History of Durham University

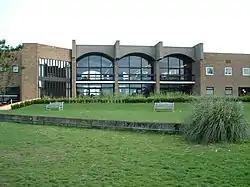
Buildings of St Aidan's College, designed by Sir Basil Spence and opened in 1964

The university had originally voted to admit women in 1881, only three years after London had done so. However, implementation was delayed by disputes over who would pay for a women's college – the university did not have the money, and (unlike at Oxford and Cambridge) private backers were not forthcoming. A further blow was dealt in 1886 when the university sought a legal opinion and discovered it did not have the right under its current charter to grant degrees to women.